Florence, Los Angeles

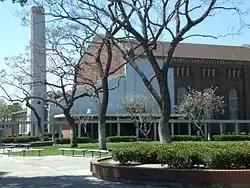
John C. Fremont High School in 2007

The 2.8-square-mile Florence neighborhood touches South Park on the north, Central-Alameda on the northeast, Florence-Firestone on the east, Green Meadows and Broadway-Manchester on the south and southeast and Vermont Knolls and Vermont-Slauson on the west. It is bounded by East Slauson Avenue on the north, Central Avenue on the east, Manchester Avenue on the south and Interstate 110 on the west.